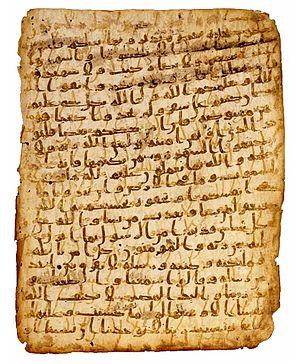
Le dogme de l'inimitabilité du Coran est une spécificité religieuse dans l'islam selon laquelle le Coran, en tant que révélation divine, ne peut être imité par aucune autre œuvre littéraire. Cette qualité du Coran est généralement revendiquée à la fois pour l'esthétique du style d'écriture et pour la valeur du message qu'il porte à l'humanité. C'est à partir du IIIᵉ siècle de l'hégire que ce concept est devenu un dogme. C'est le dogme de l'inimitabilité du Coran.
Le Coran est le texte sacré de l'islam. Pour les musulmans, il reprend verbatim la parole de Dieu. Ce livre est à ce jour le premier et le plus ancien document littéraire authentique connu en arabe ; la tradition musulmane le présente comme le premier ouvrage en arabe, avec le caractère spécifique d'inimitabilité dans la beauté et dans les idées.
Corpus Coranicum est un projet de recherche de l'Académie des sciences humaines de Berlin-Brandebourg visant à développer une meilleure compréhension contextuelle du Coran en Occident. Ce projet a commencé en 2007. La base de données initiale des trois premières années a été mise en place par le département d'études sémitique et arabe de l'Université libre de Berlin.